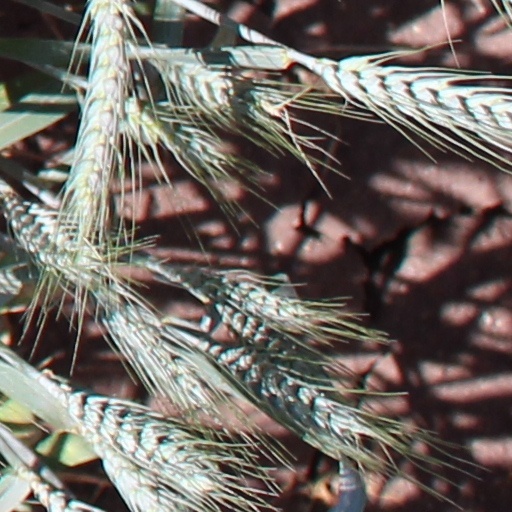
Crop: wheat